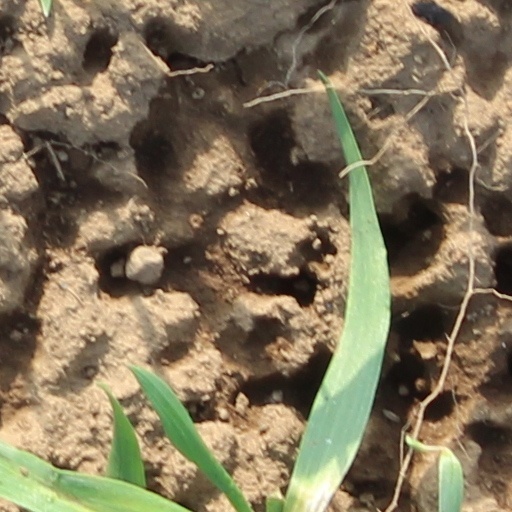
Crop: wheat